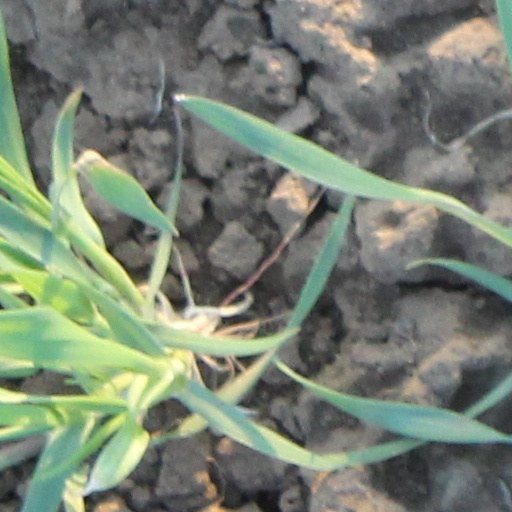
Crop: wheat